Tanks of Japan

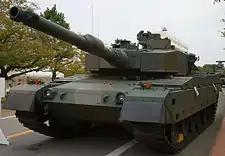
JGSDF Type 90 tank

The was self-propelled artillery that used a modified Type 97 chassis. On to this platform, a Type 38 150 mm howitzer was mounted. The main gun could fire Type 88 APHE rounds and HEAT rounds. Given its breech loader, the maximum rate of fire was only 5 rounds per minute. The gun's elevation was restricted to 30 degrees by the construction of the chassis. Other design issues included the fact that although the gun crew was protected by a gun shield with armor thickness of 25 mm at the front, the shield with armor thickness of 12 mm only extended a very short distance on the sides; leaving the rest of the sides and back exposed. In addition, the Ho-Ro did not have any secondary armament, such as a machine-gun, making it vulnerable to close combat. Approximately 12 units were produced.